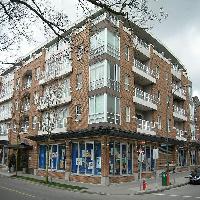
Weather: cloudy or overcast